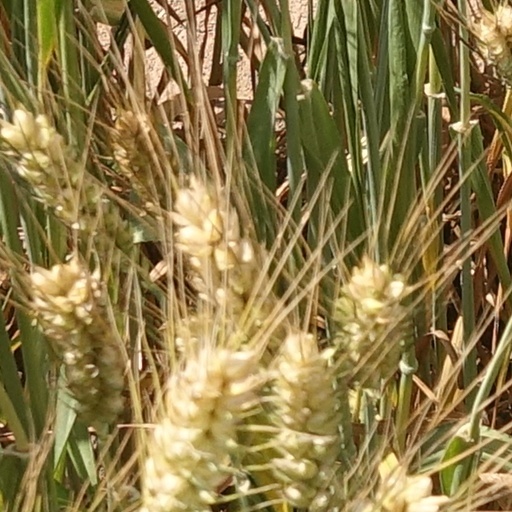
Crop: wheat